BG Karlsruhe

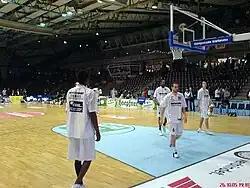
A game in the Europahalle in the 2005–06 season

BG Karlsruhe is a professional basketball club based in Karlsruhe, Germany. The club currently that plays in the third tier level of Germany, the ProB. From 2003 until 2014 the team played in the Europahalle. After this stint, they moved to the smaller Friedrich-List-Halle.